Megaproject

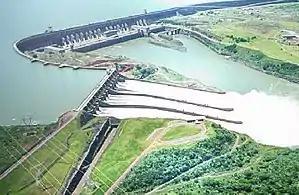
Itaipu Dam in South America, an example of a 20th-century megaproject

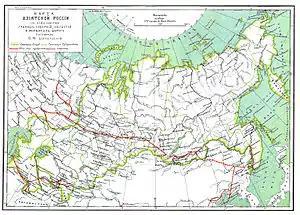
The Trans-Siberian Railway and other railways in the Asiatic part of the Russian Empire were important 19th-century megaprojects.

A megaproject is an extremely large-scale construction and investment project.